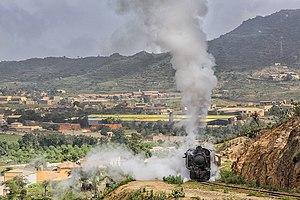
Encyclopaedia Aethiopica est une encyclopédie de base, pour les études sur l'Éthiopie, l'Érythrée, Djibouti, une grande partie du Soudan et de la Somalie. L'Encyclopaedia Aethiopica donne accès à des informations dans toutes les disciplines dont l'histoire, la géographie, les langues et les littératures, l'anthropologie, l'archéologie, l'ethnologie, l'art, la musique, la religion et la culture.